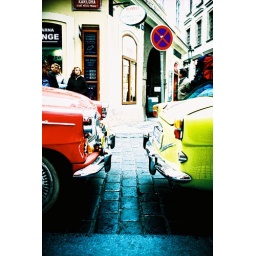
I have no interest in cars at all but these vintage Skodas looked nice like colorful matchboxes.